Transport of Białystok children

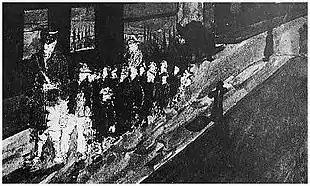
March of the Białystok children by

At Theresienstadt, the children were kept inside the trains for some time. Some prisoners of the camp were ordered to bring the children food but were forbidden to speak to them. Despite the fact that Theresienstadt was a concentration camp where more than 30,000 people died, the residents were shocked by the poor condition of the children, starving and dressed in ragged clothes; many were shoeless. Because the Germans wanted to prevent the Theresienstadt prisoners from learning about Treblinka and other extermination camps, they forbade the Theresienstadt prisoners from going outside or even looking out of windows while the children were marched to the disinfection building by a large group of SS men. The precautions taken mystified Theresienstadt prisoners, since no other transport had been segregated nor been composed exclusively of children. Theresienstadt prisoners drew at least five images depicting the children marching through the streets.